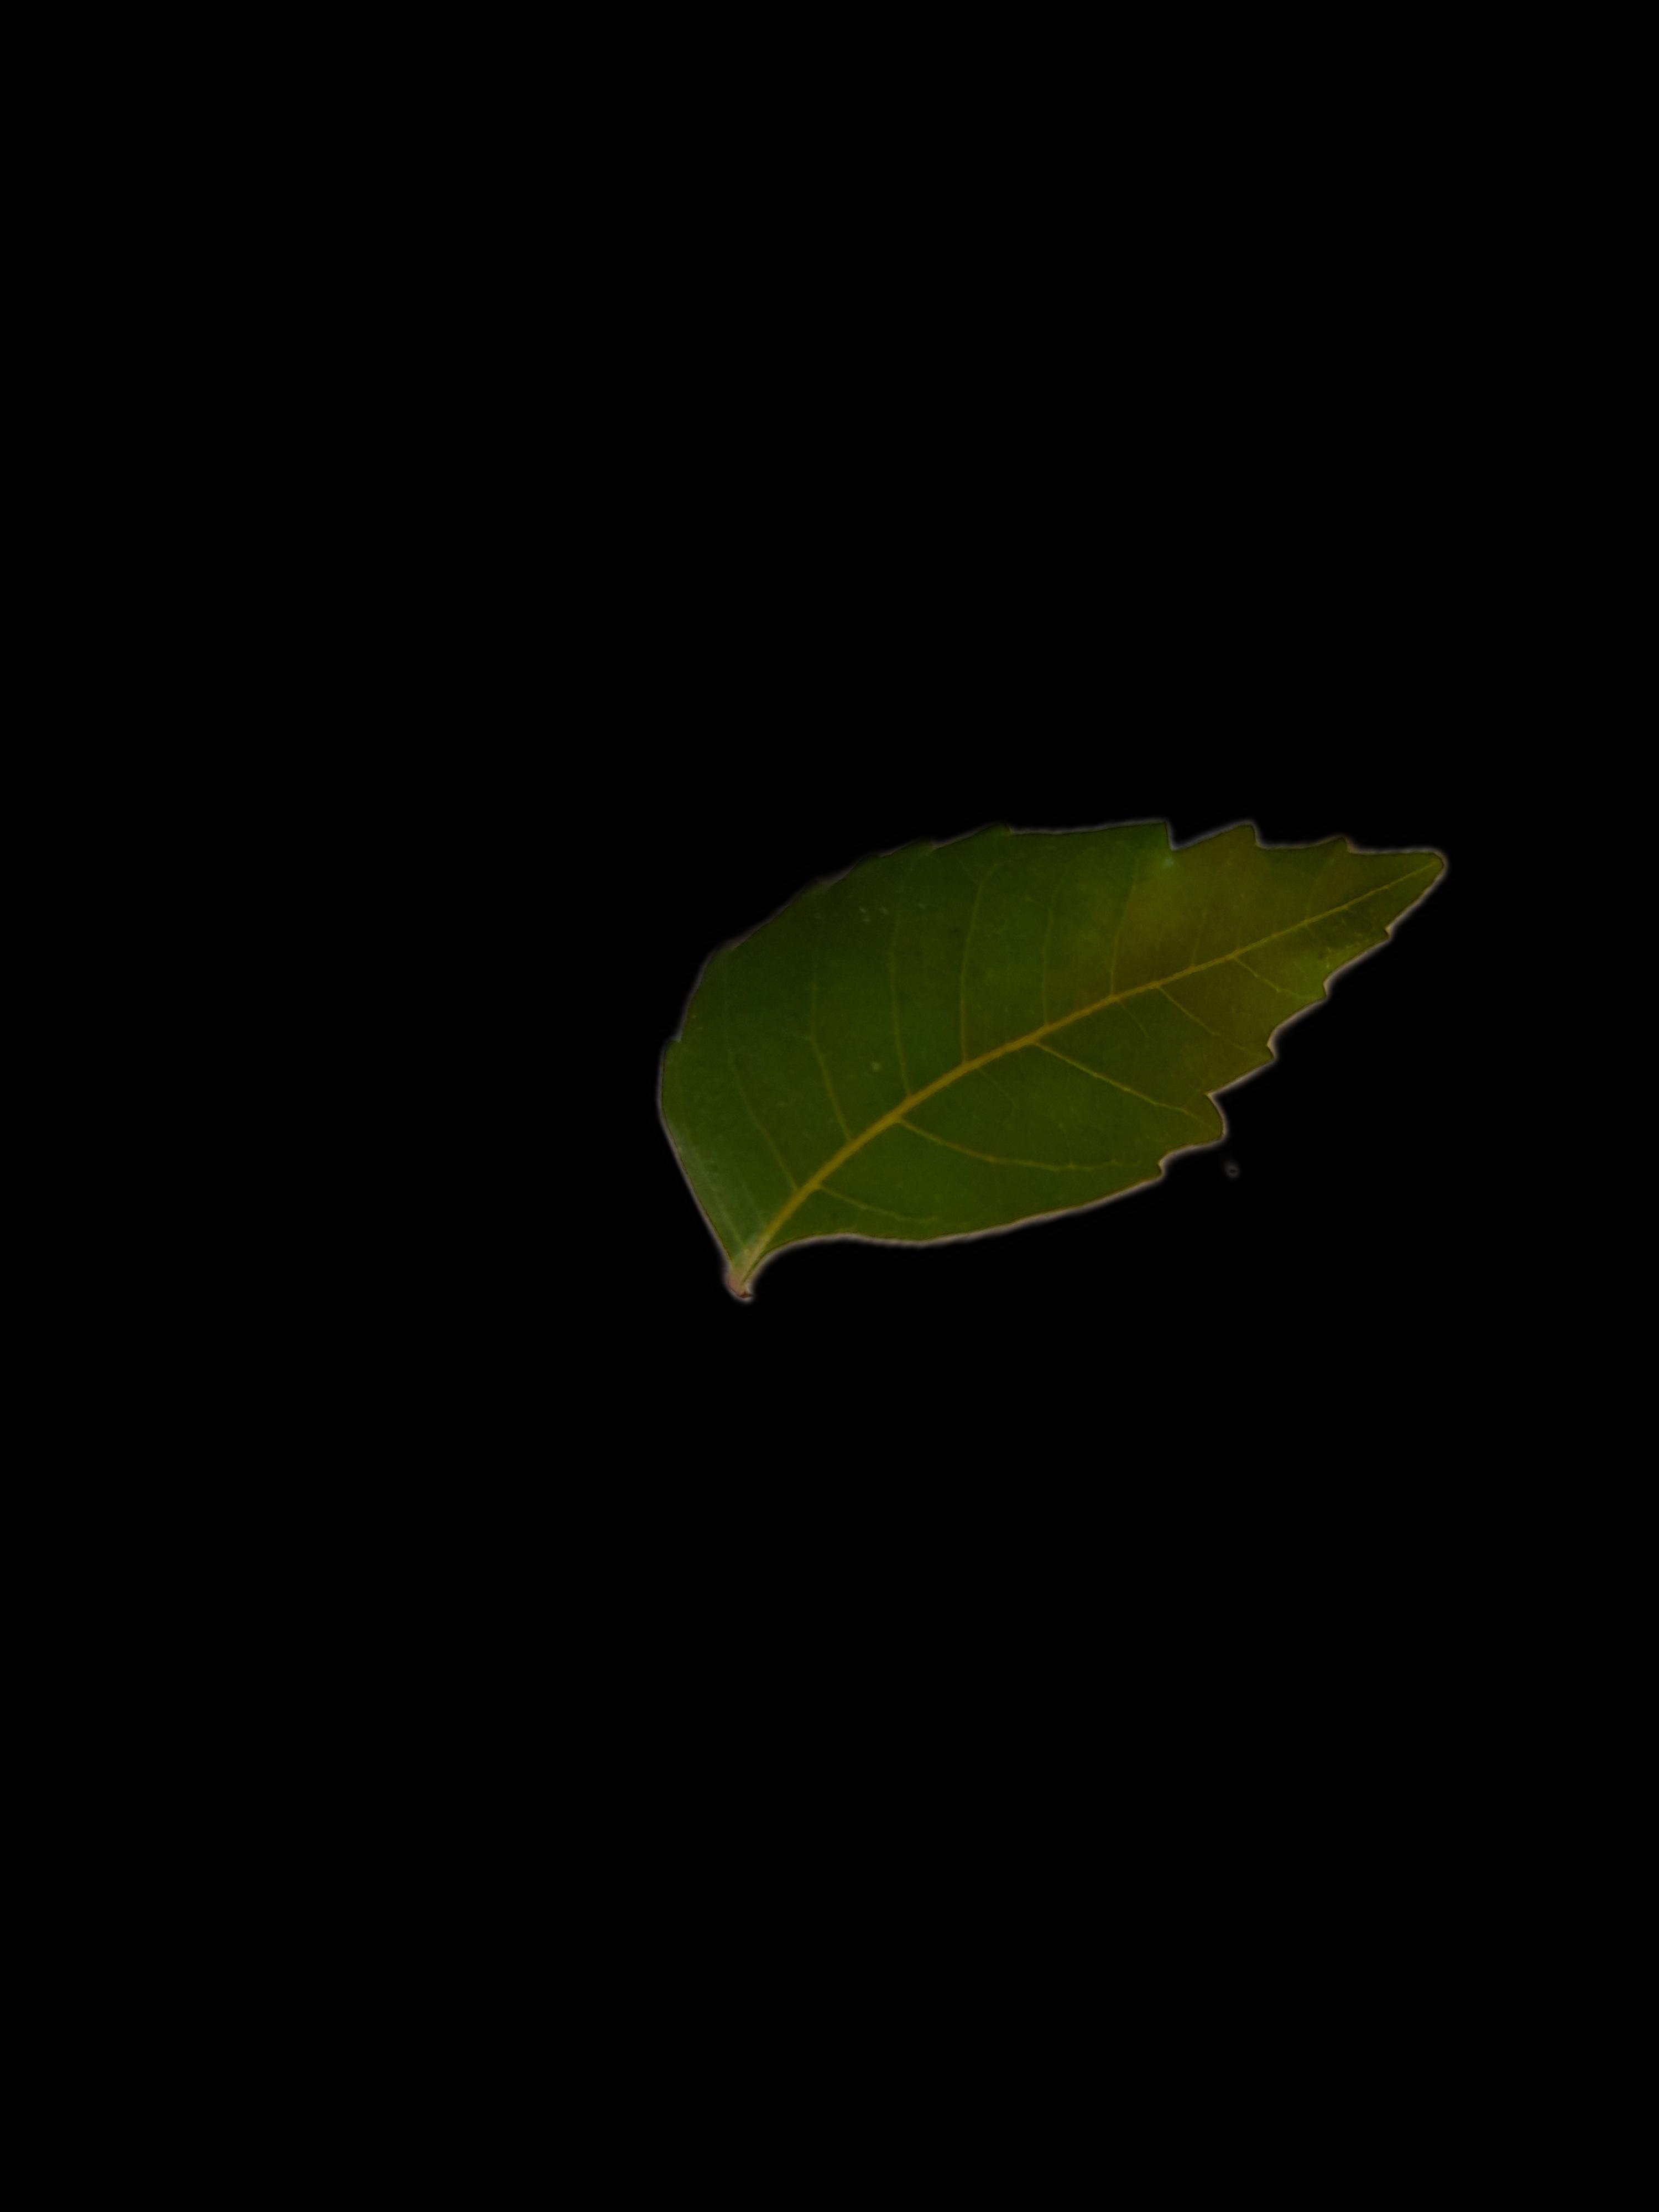
Plant: Neem